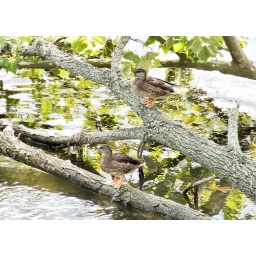
A pair of ducks watching the water from a toppled tree at the edge of the Ohio River in Newport.